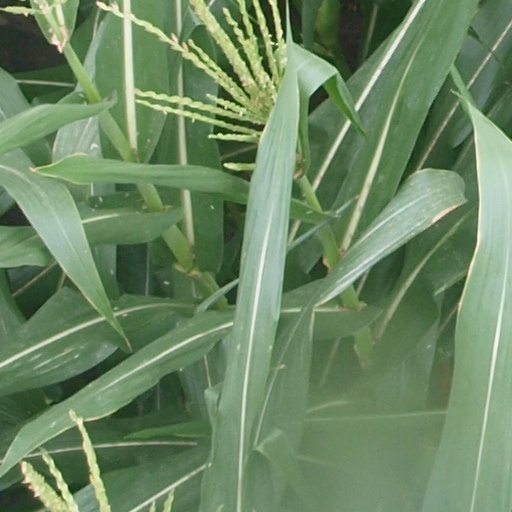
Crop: maize; corn